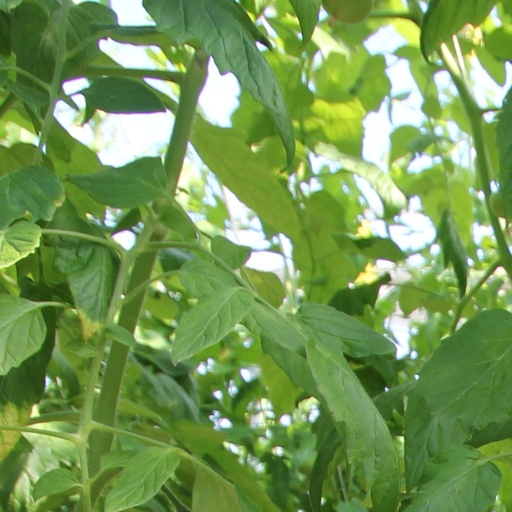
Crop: tomato